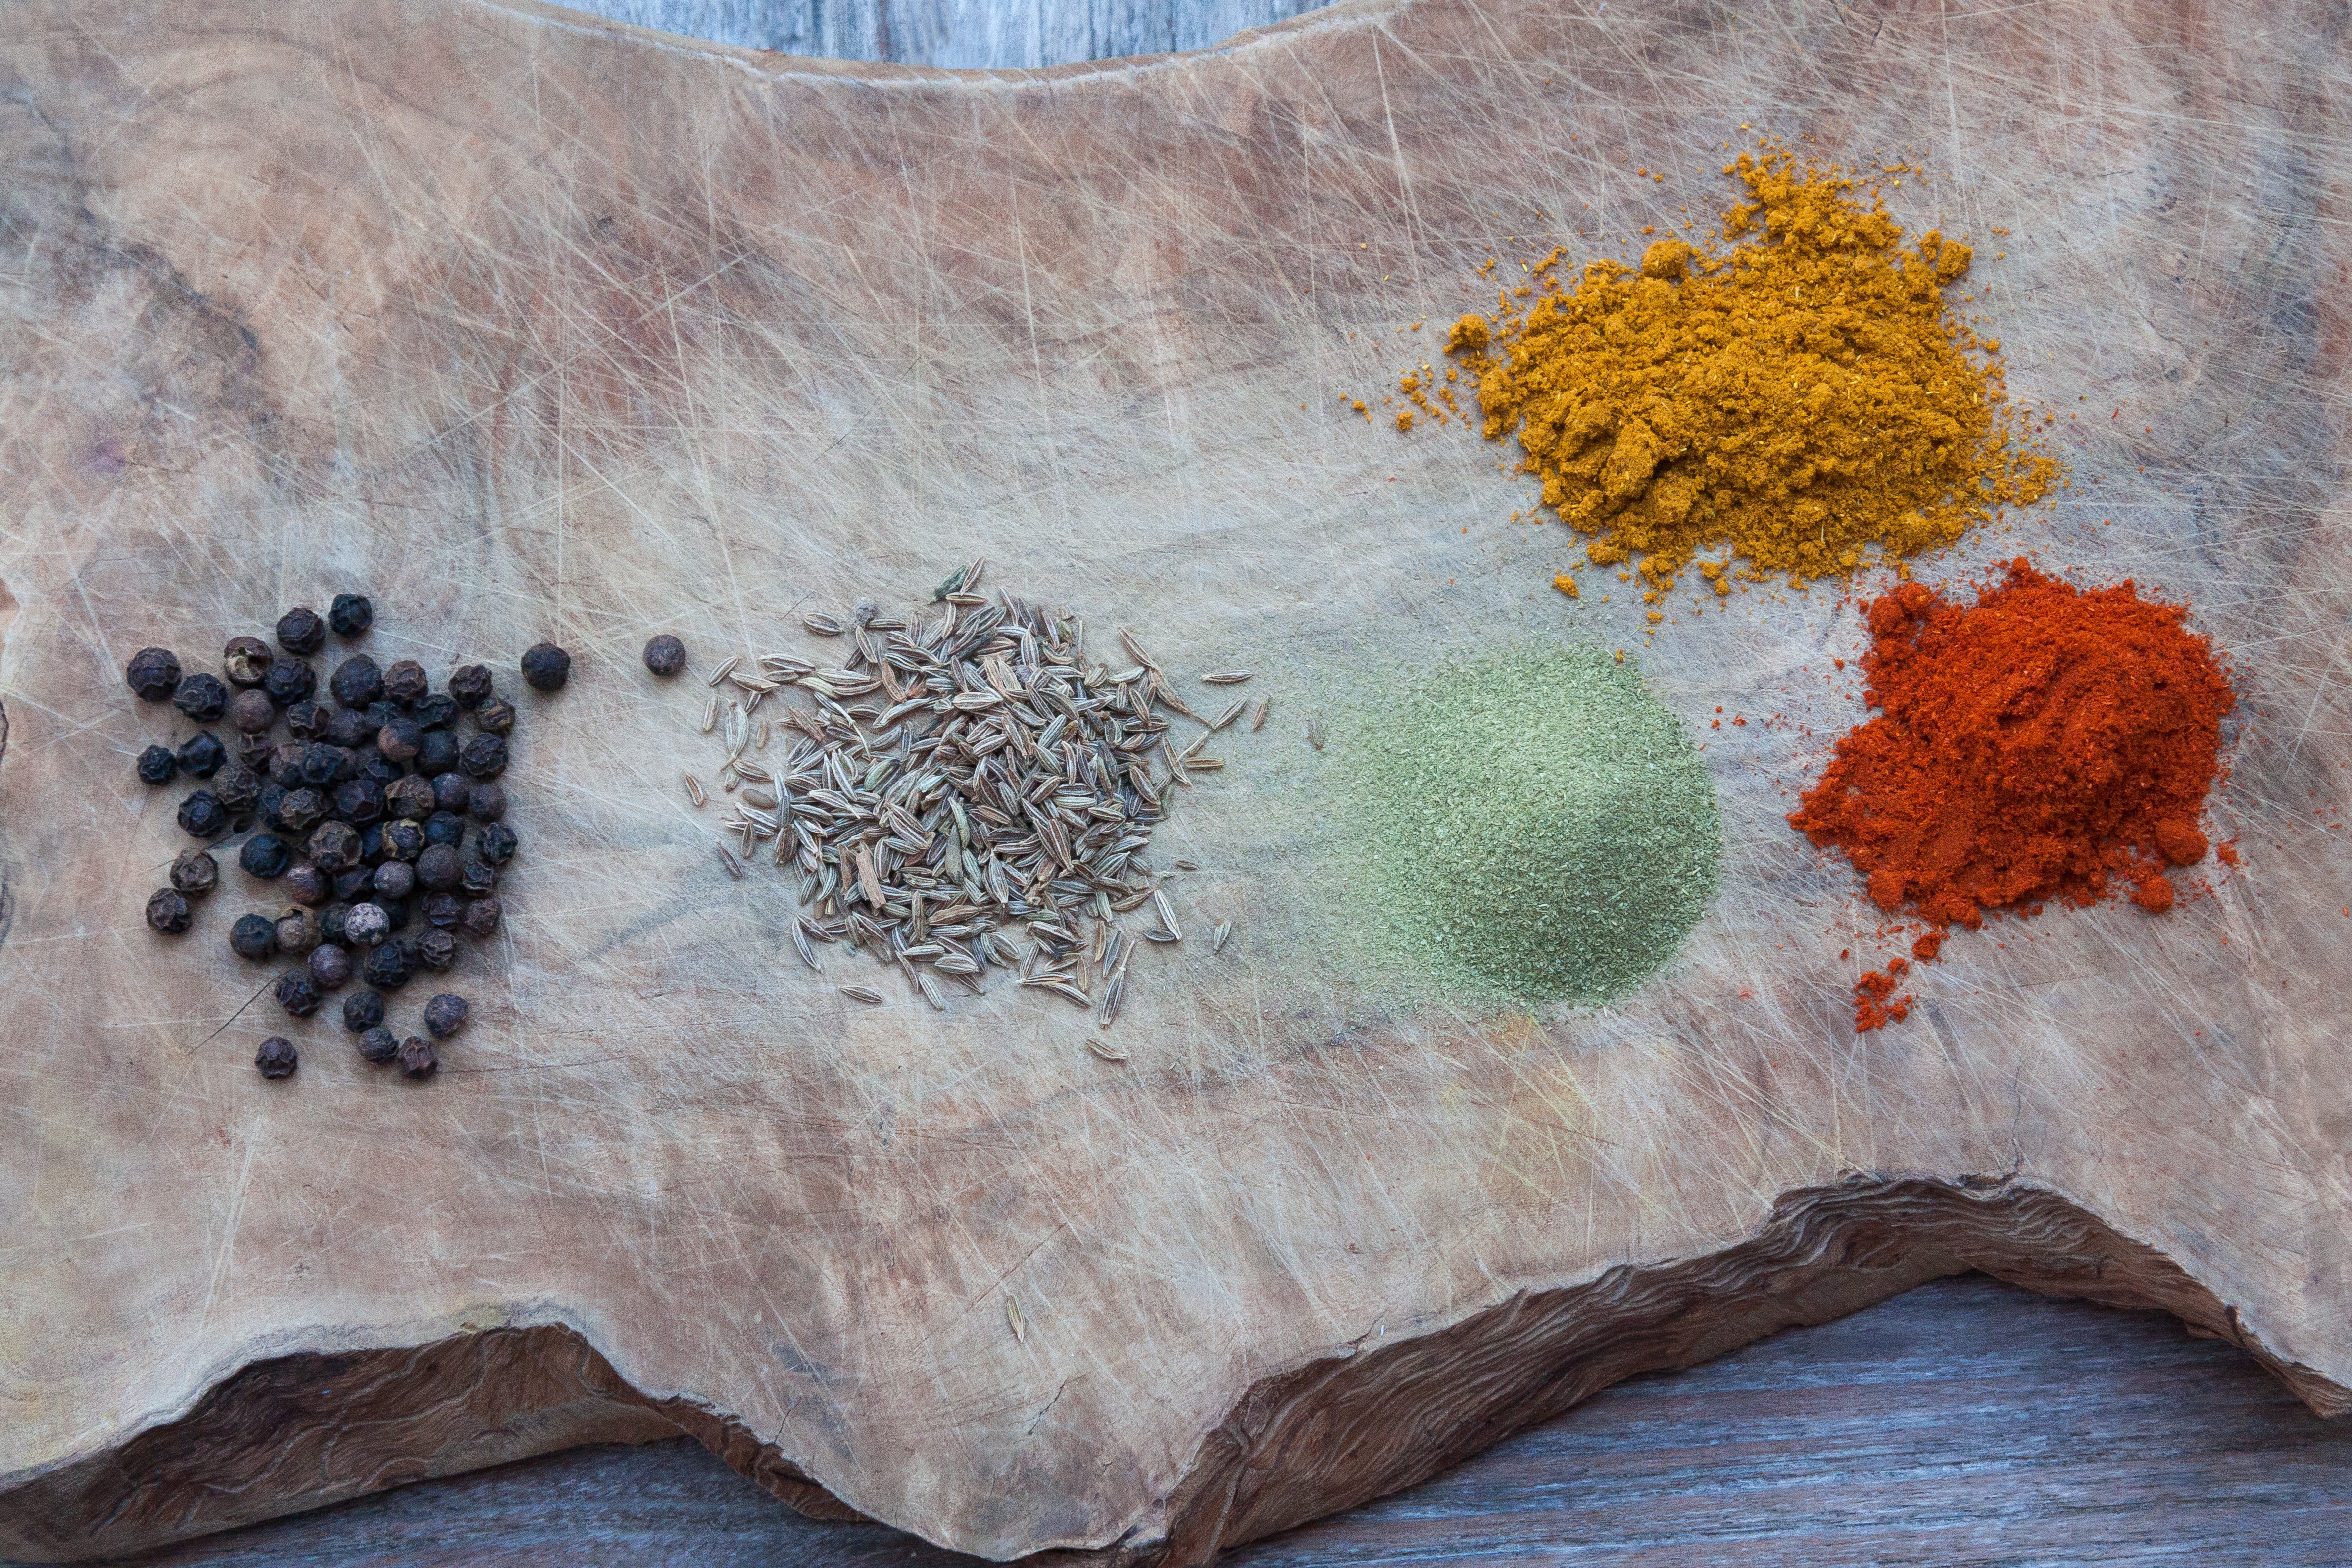
texture, leaf, flower, pepper, spice, powder, eat, material, painting, art, nutrition, cutting board, benefit from, paprika, curry, olive wood, kaffir, kumin